2009 Virginia gubernatorial election

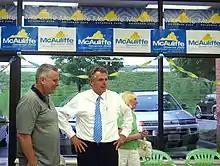
McAuliffe campaigning

The Democratic primary campaign for governor unofficially began on December 13, 2007, when State Senator Creigh Deeds, who ran for Attorney General of Virginia in 2005, announced that he would run for the Democratic nomination. State Delegate Brian Moran, brother of Congressman Jim Moran, joined Deeds on January 4, 2008, when he established a political action committee. For the following year (before McAuliffe indicated his intentions to run), Deeds and Moran squared off picking up endorsements, and raising money. On January 3, 2009, McLean resident Terry McAuliffe, former chairman of the Democratic National Committee and chairman of Hillary Clinton's 2008 presidential campaign announced that he was also running. The Democratic primary, which took place on June 9, 2009, was the first contested in over twenty years.